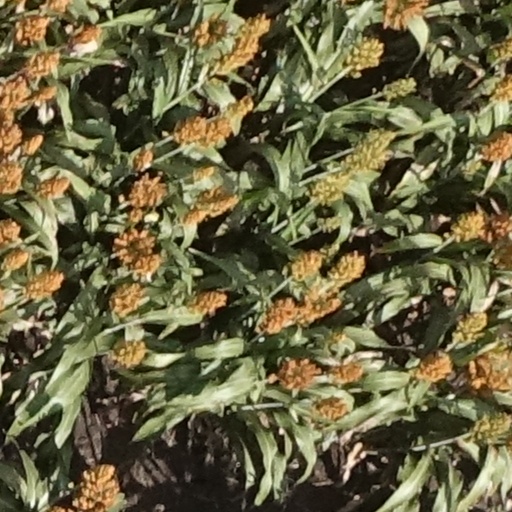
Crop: sorghum